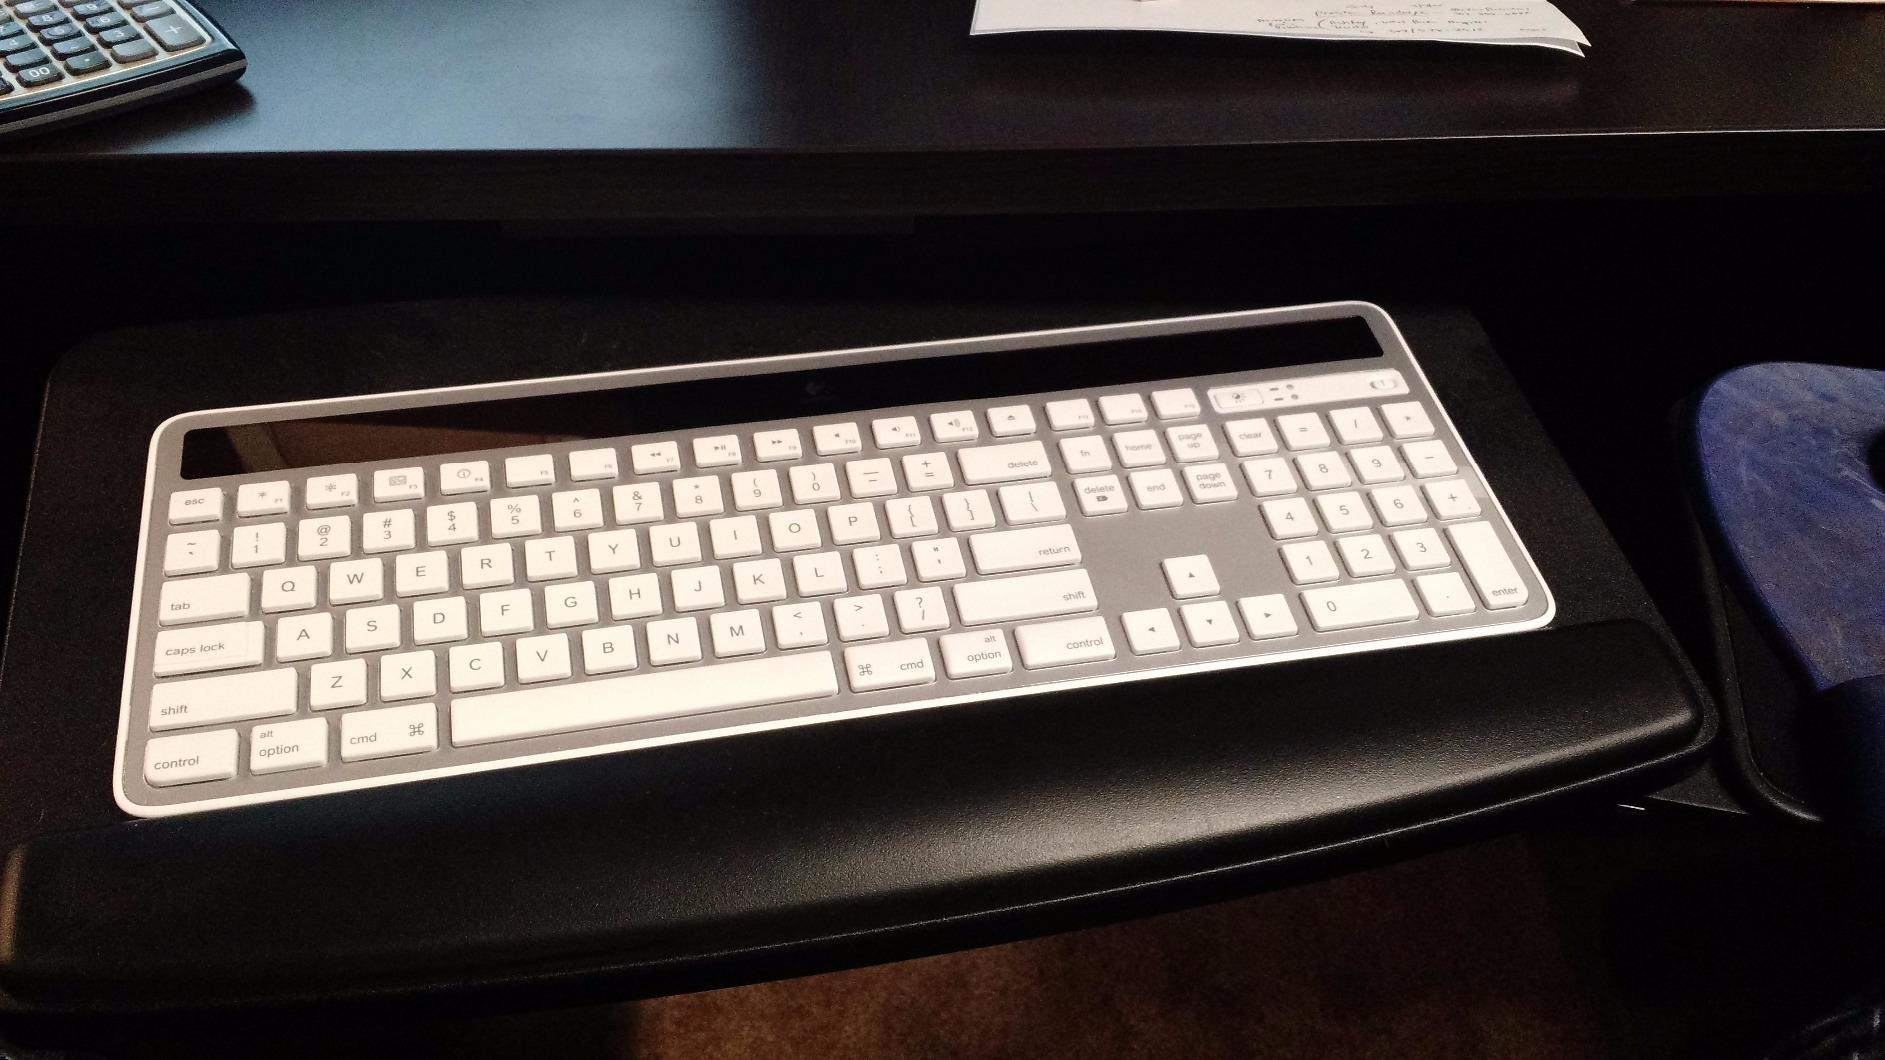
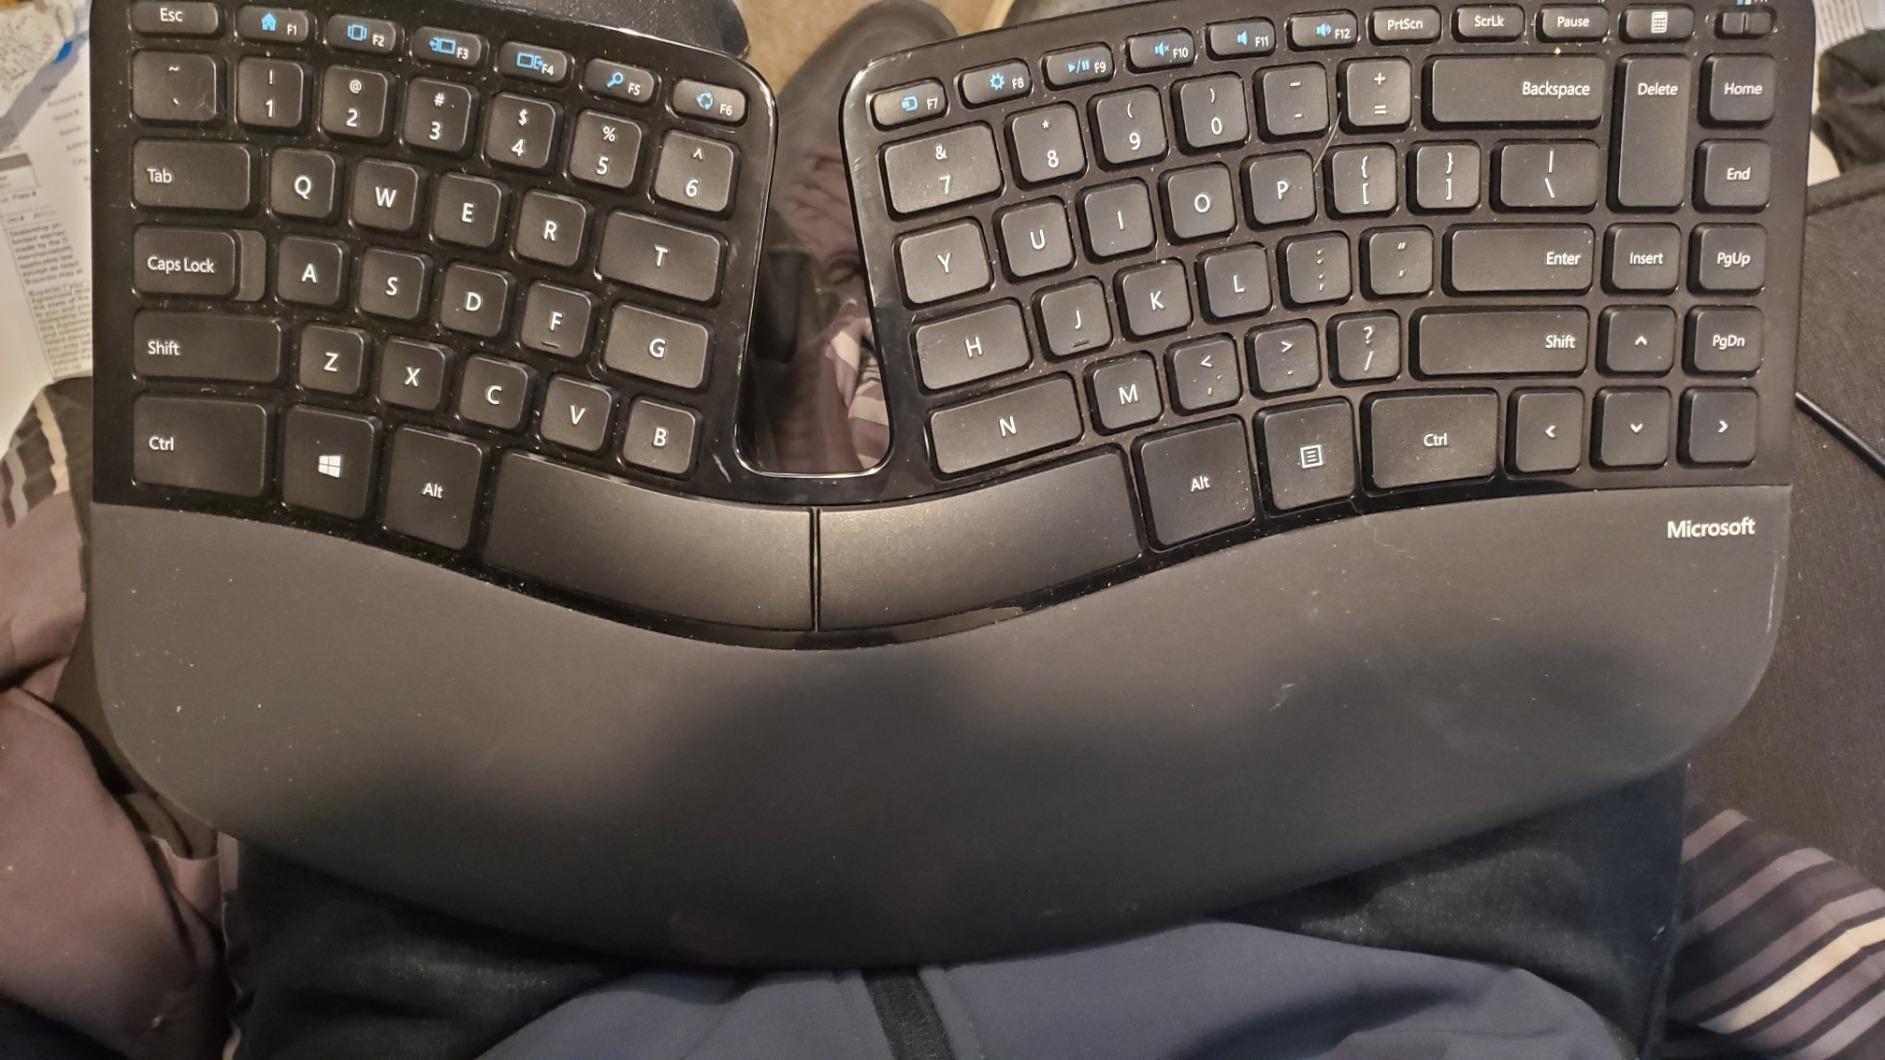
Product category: keyboard
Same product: no